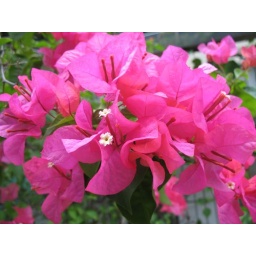
flowers down the alley near my apartment on Shi Da road